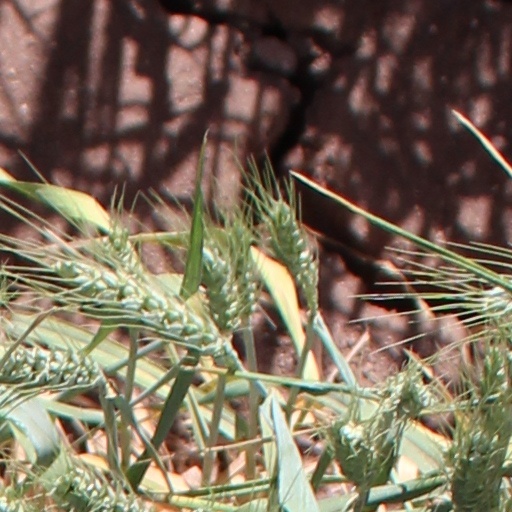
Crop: wheat